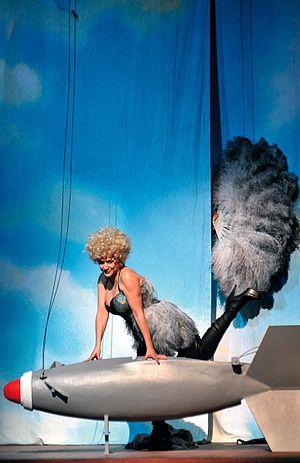
Cecilia Bartoli, née le 4 juin 1966 à Rome, est une cantatrice mezzo-soprano italienne.